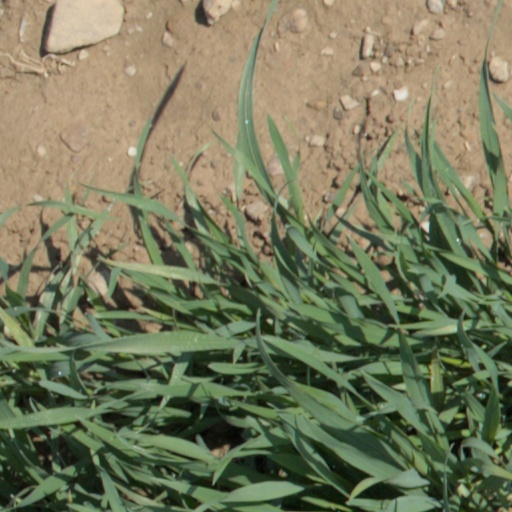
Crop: wheat